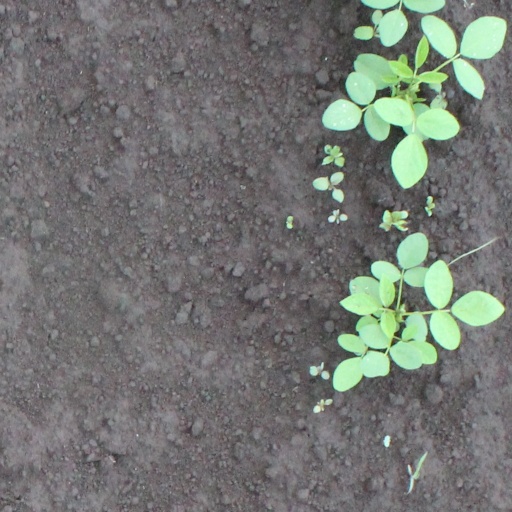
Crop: soybean